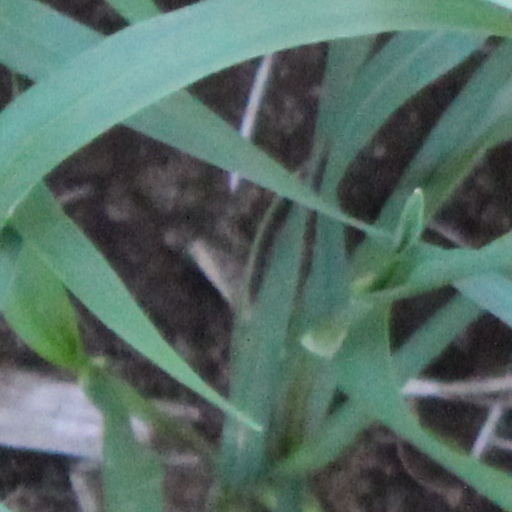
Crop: wheat